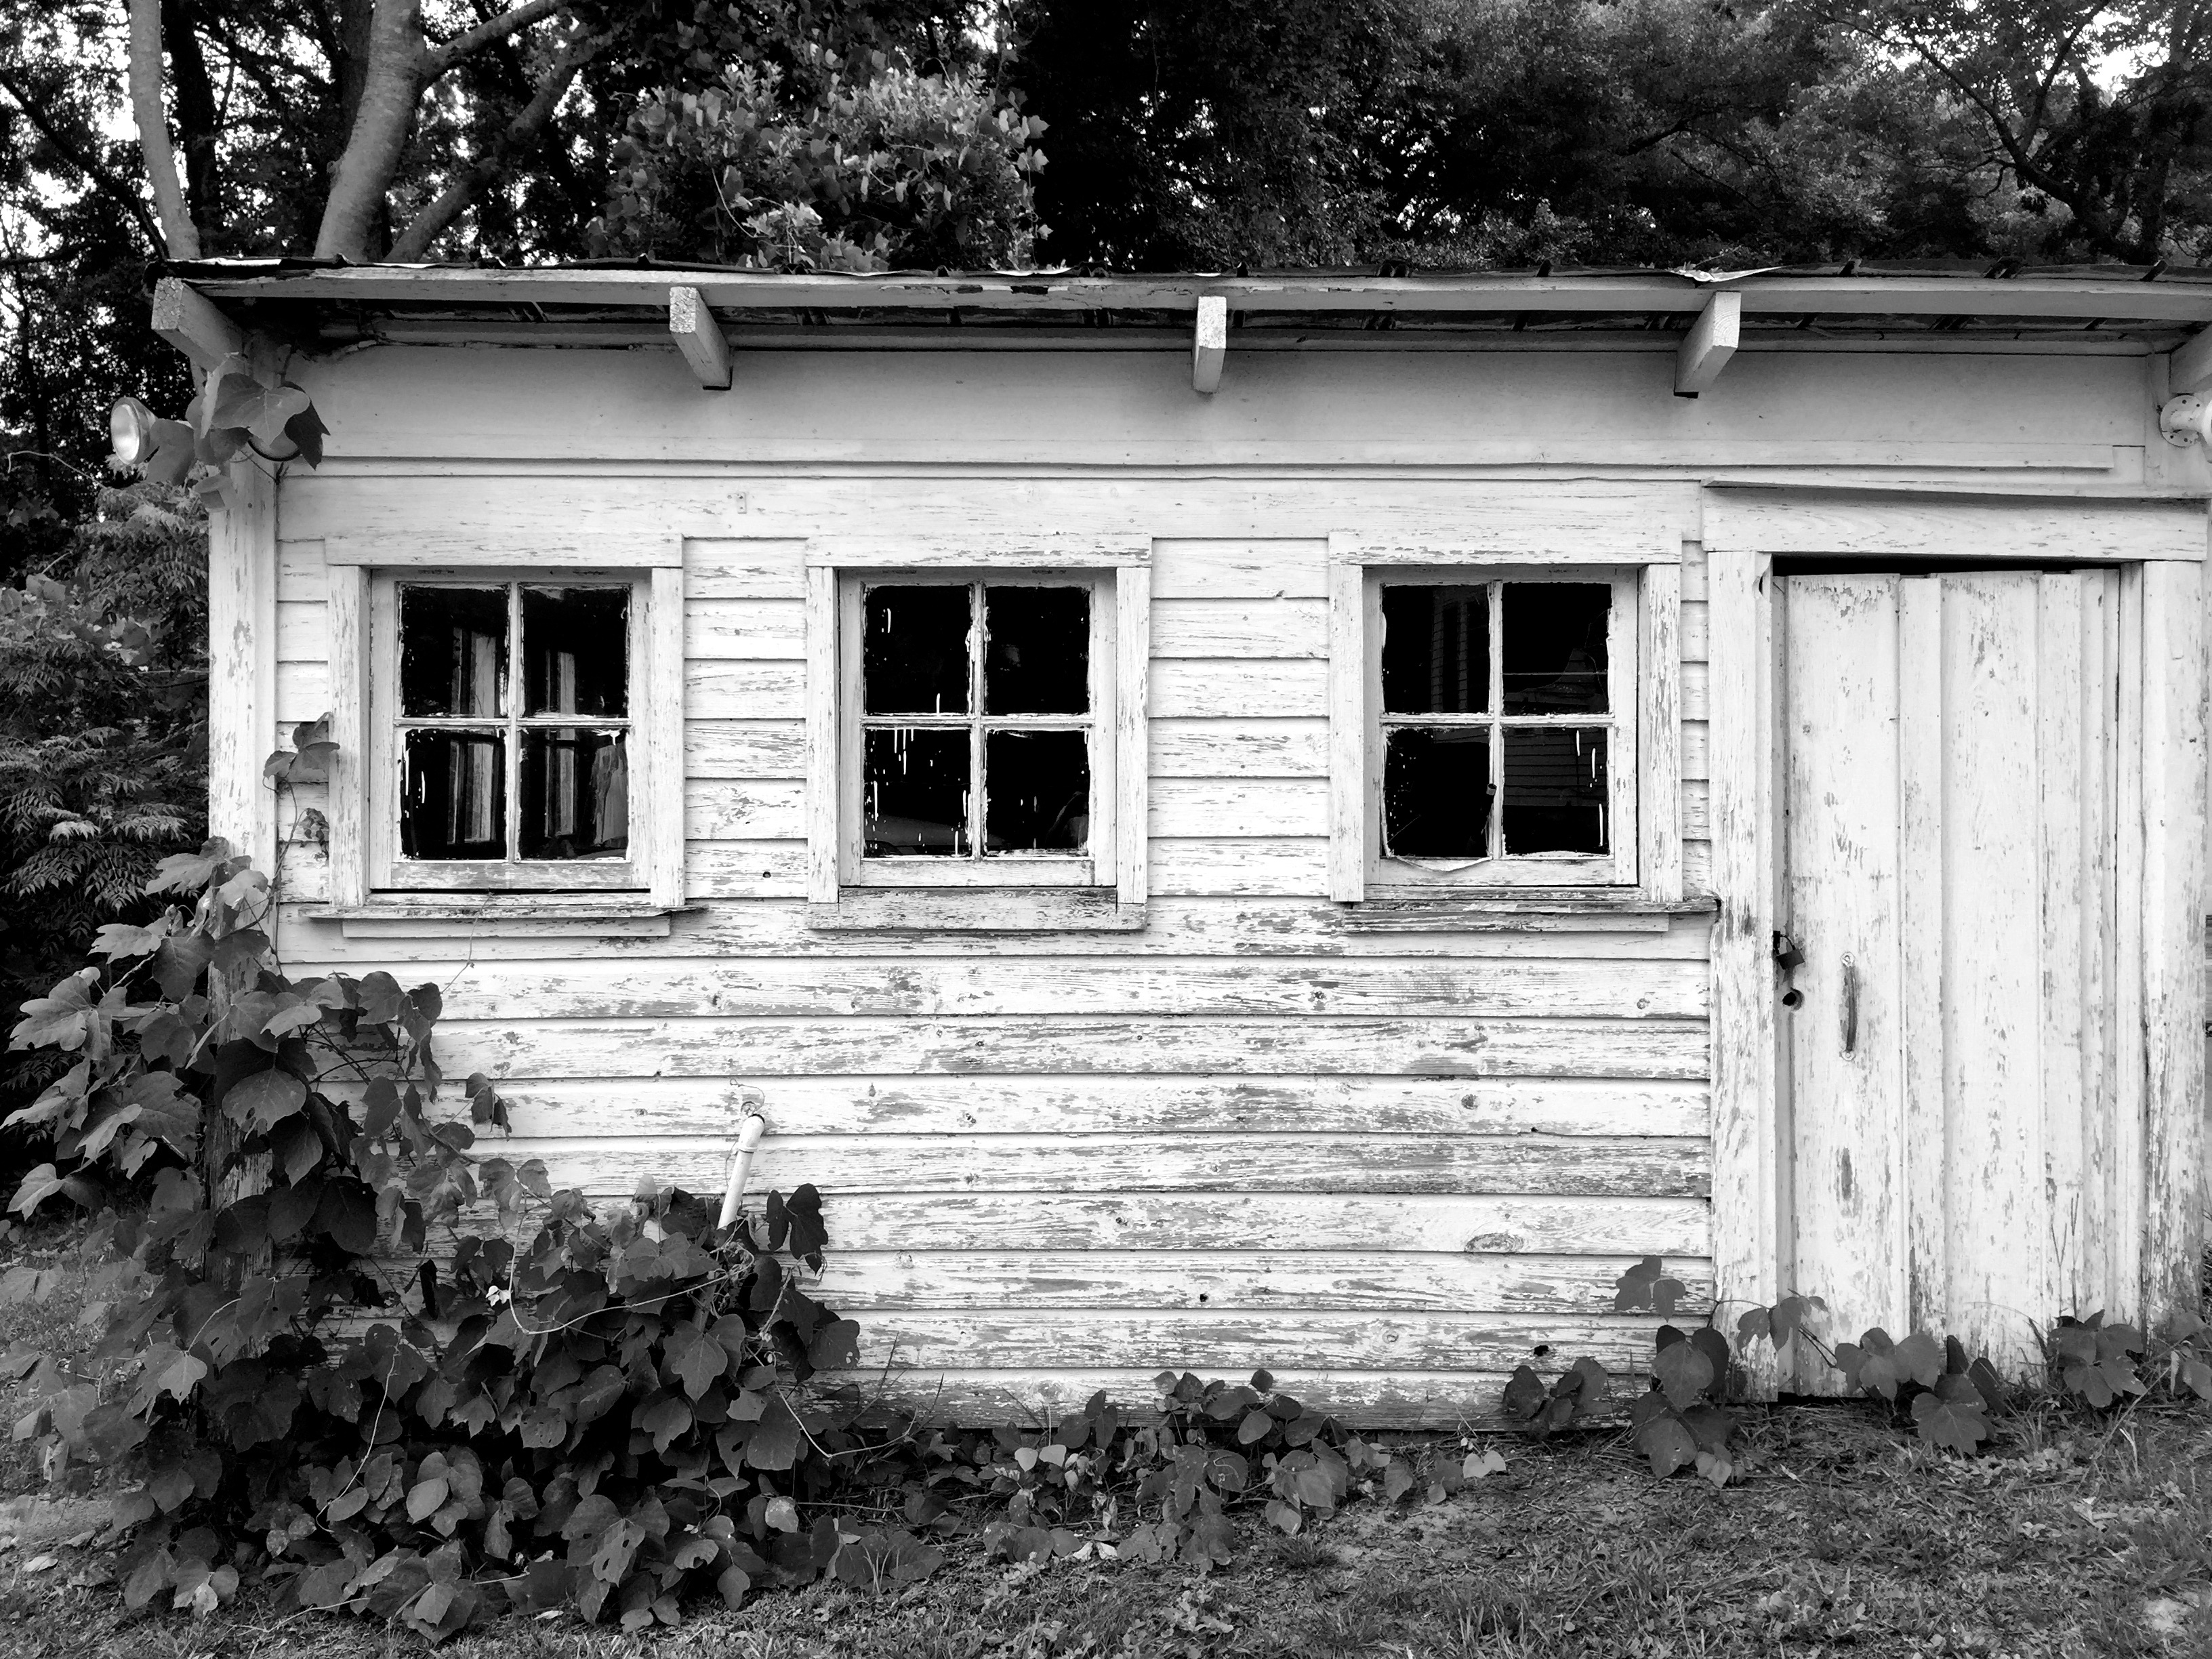
black and white, wood, white, vintage, house, window, building, old, barn, home, shed, rustic, shack, cottage, abandoned, black, monochrome, windows, ruins, history, hangar, log cabin, rural area, urban area, monochrome photography